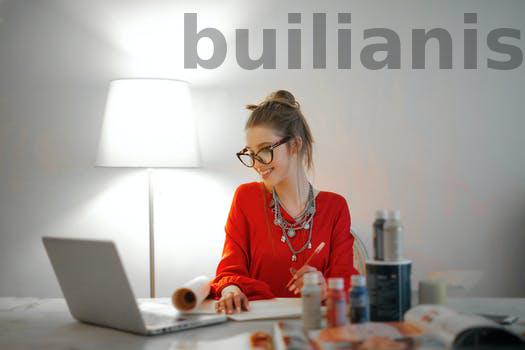
Label: Watermark